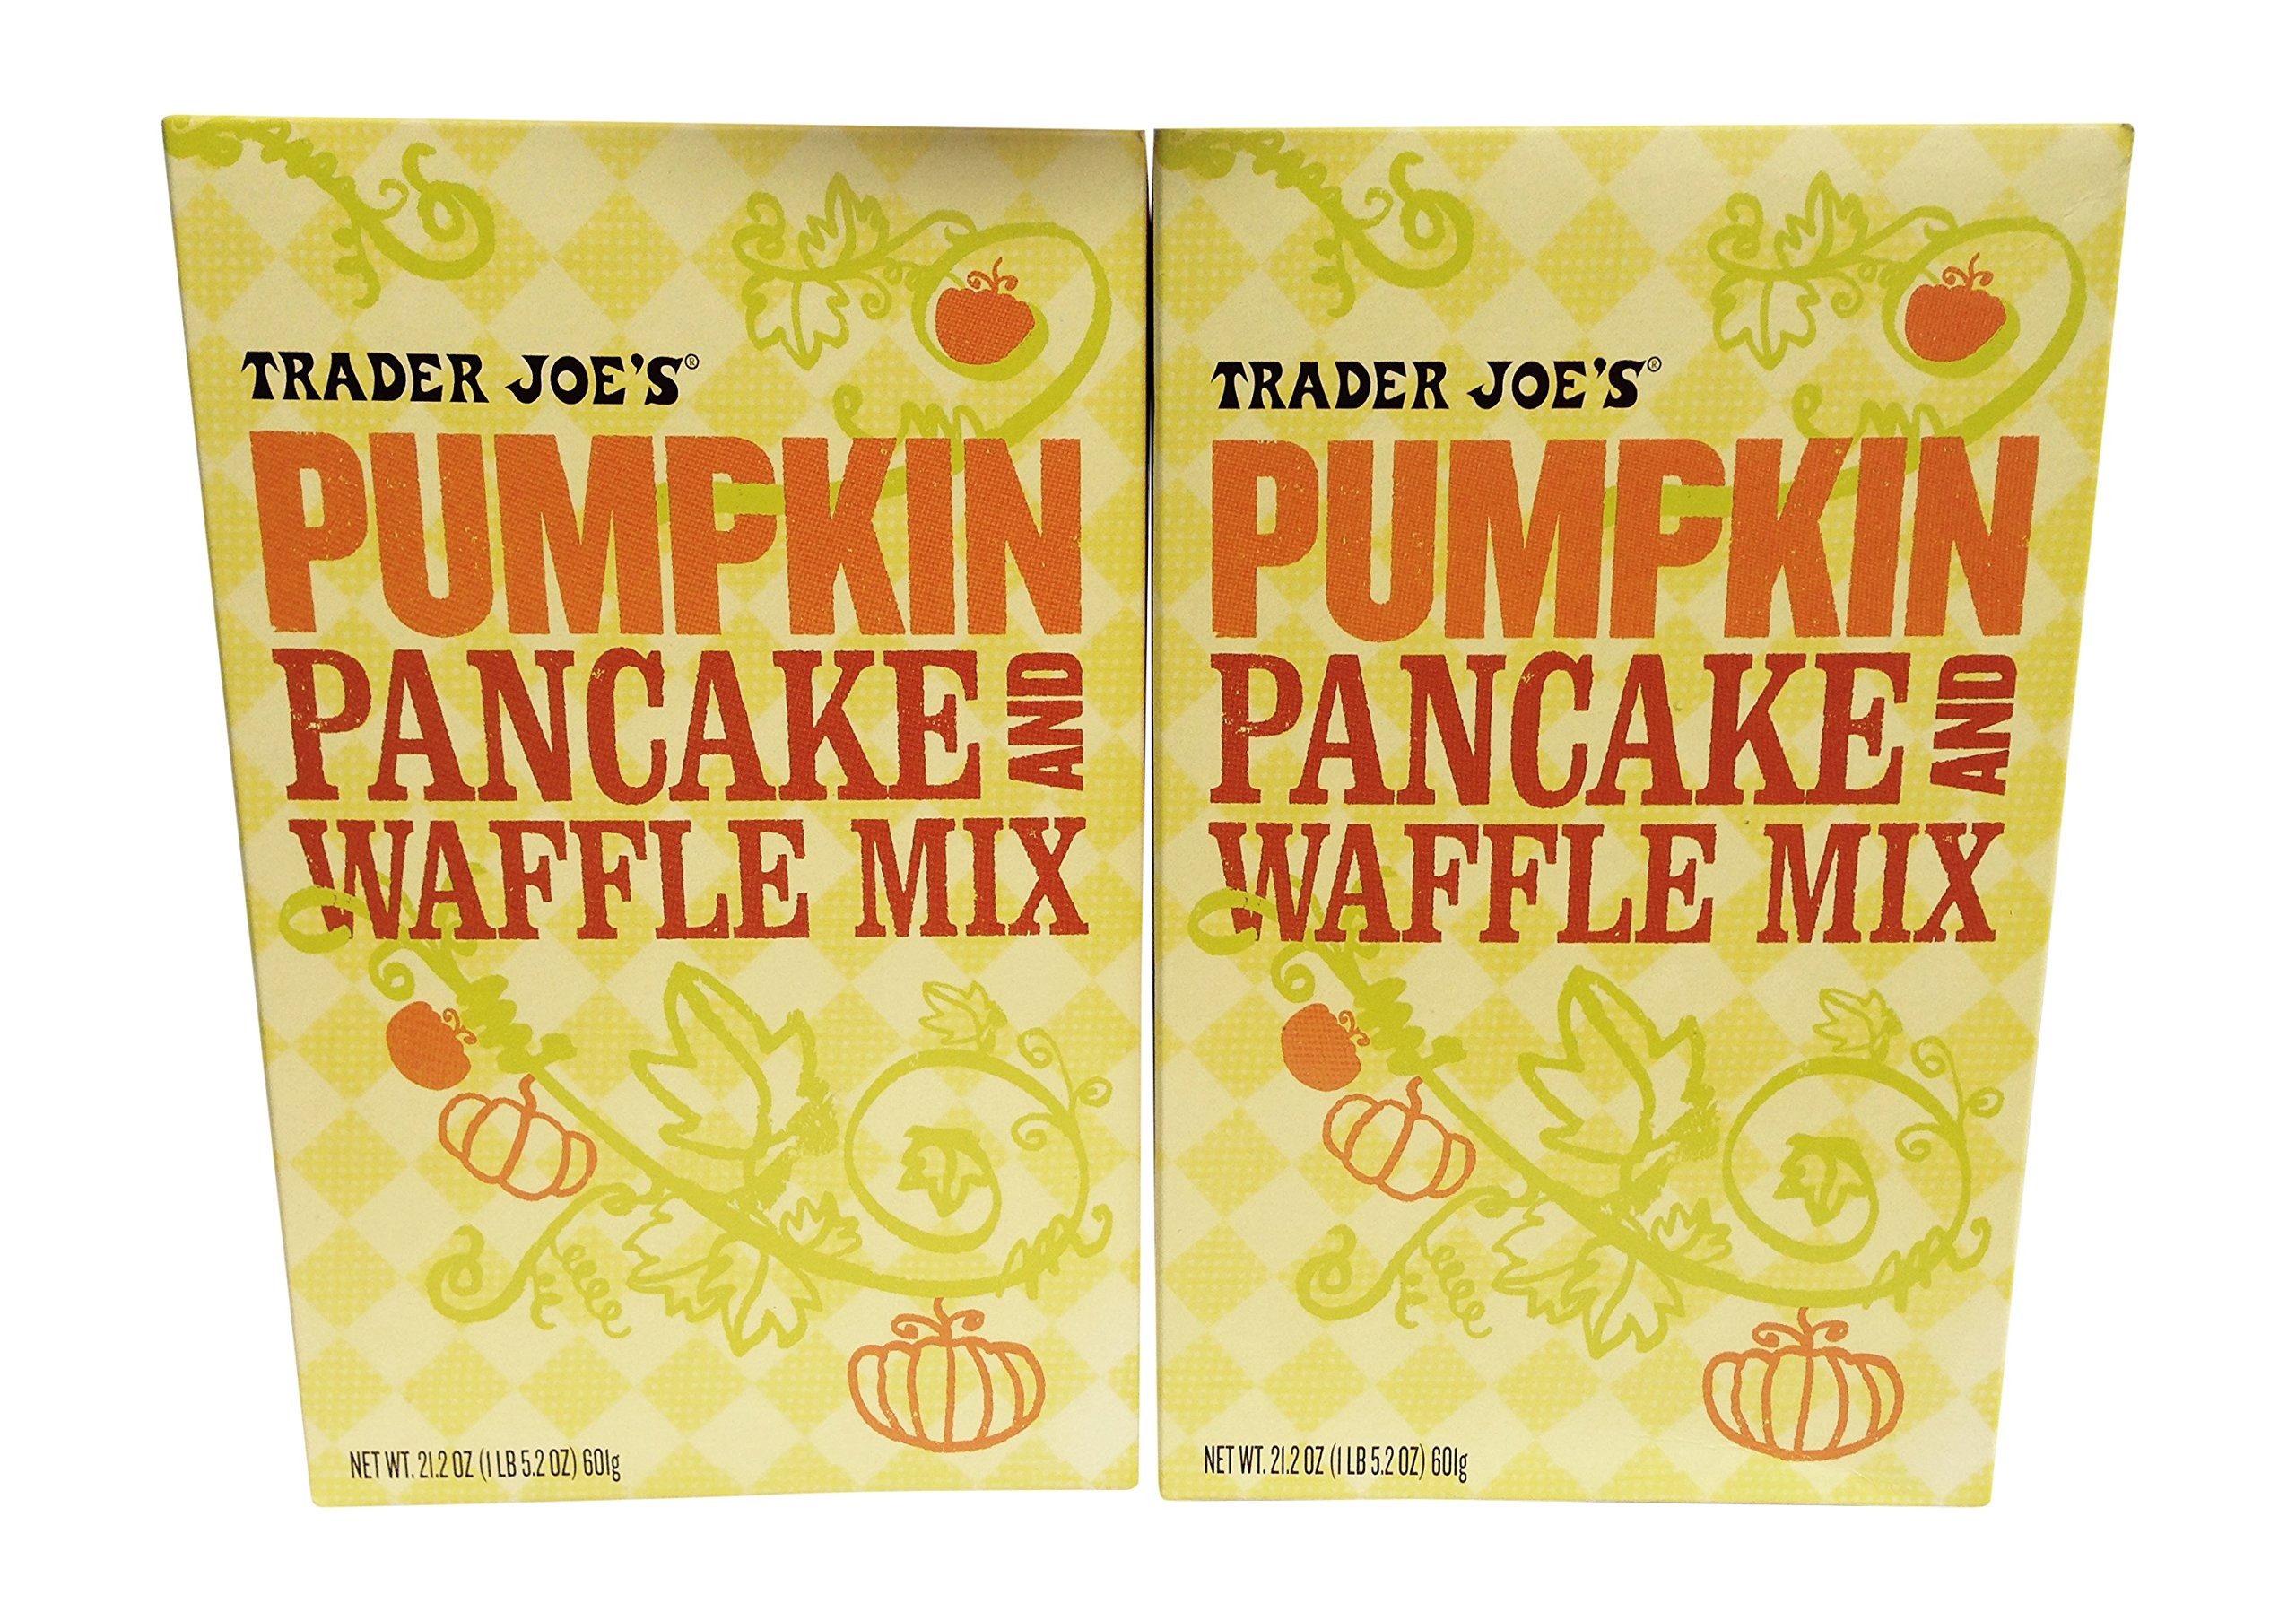
Item Name: Trader Joes Pumpkin Pancake & Waffle Mix: 2 Boxes 21.2 Oz
Value: 42.4
Unit: Ounce

Price: 15.99